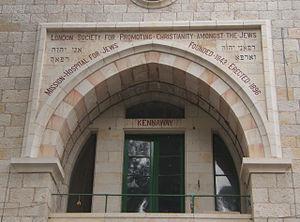
La Church's Ministry Among Jewish People, longtemps connue sous le nom de London Society for Promoting Christianity Among the Jews, est une association anglicane fondée le 15 février 1809 à Londres pour répandre le christianisme protestant dans les milieux juifs.